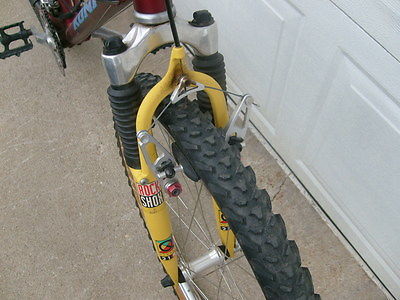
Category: bicycle